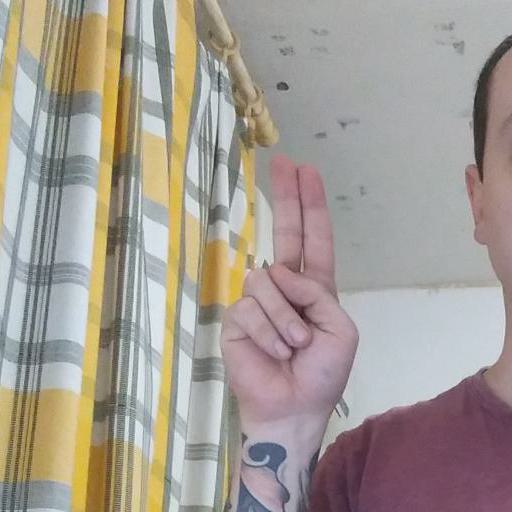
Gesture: two_up